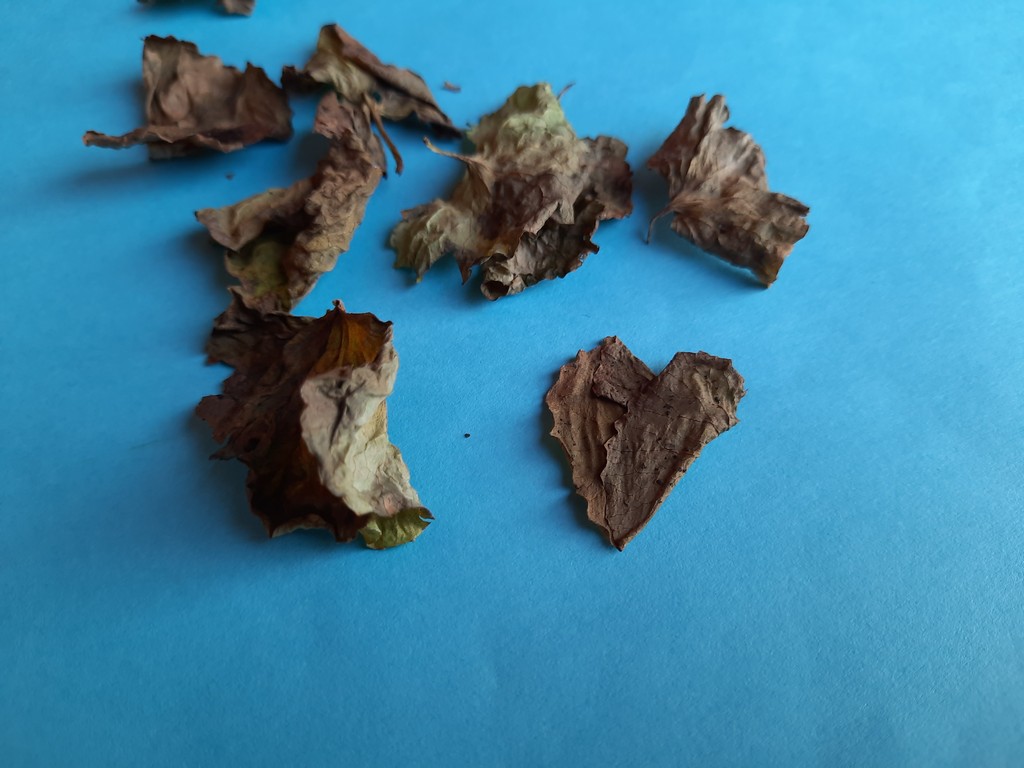
Label: Dried